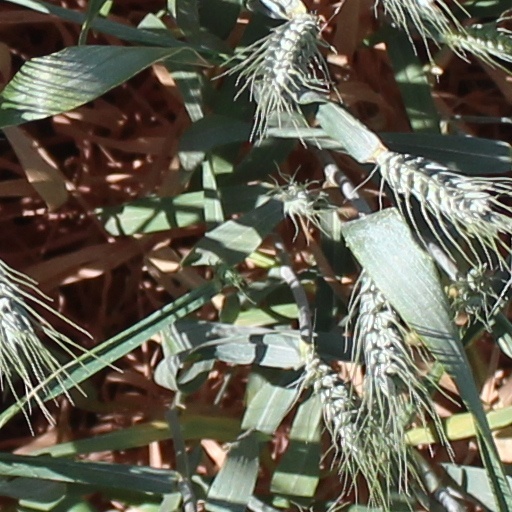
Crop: wheat